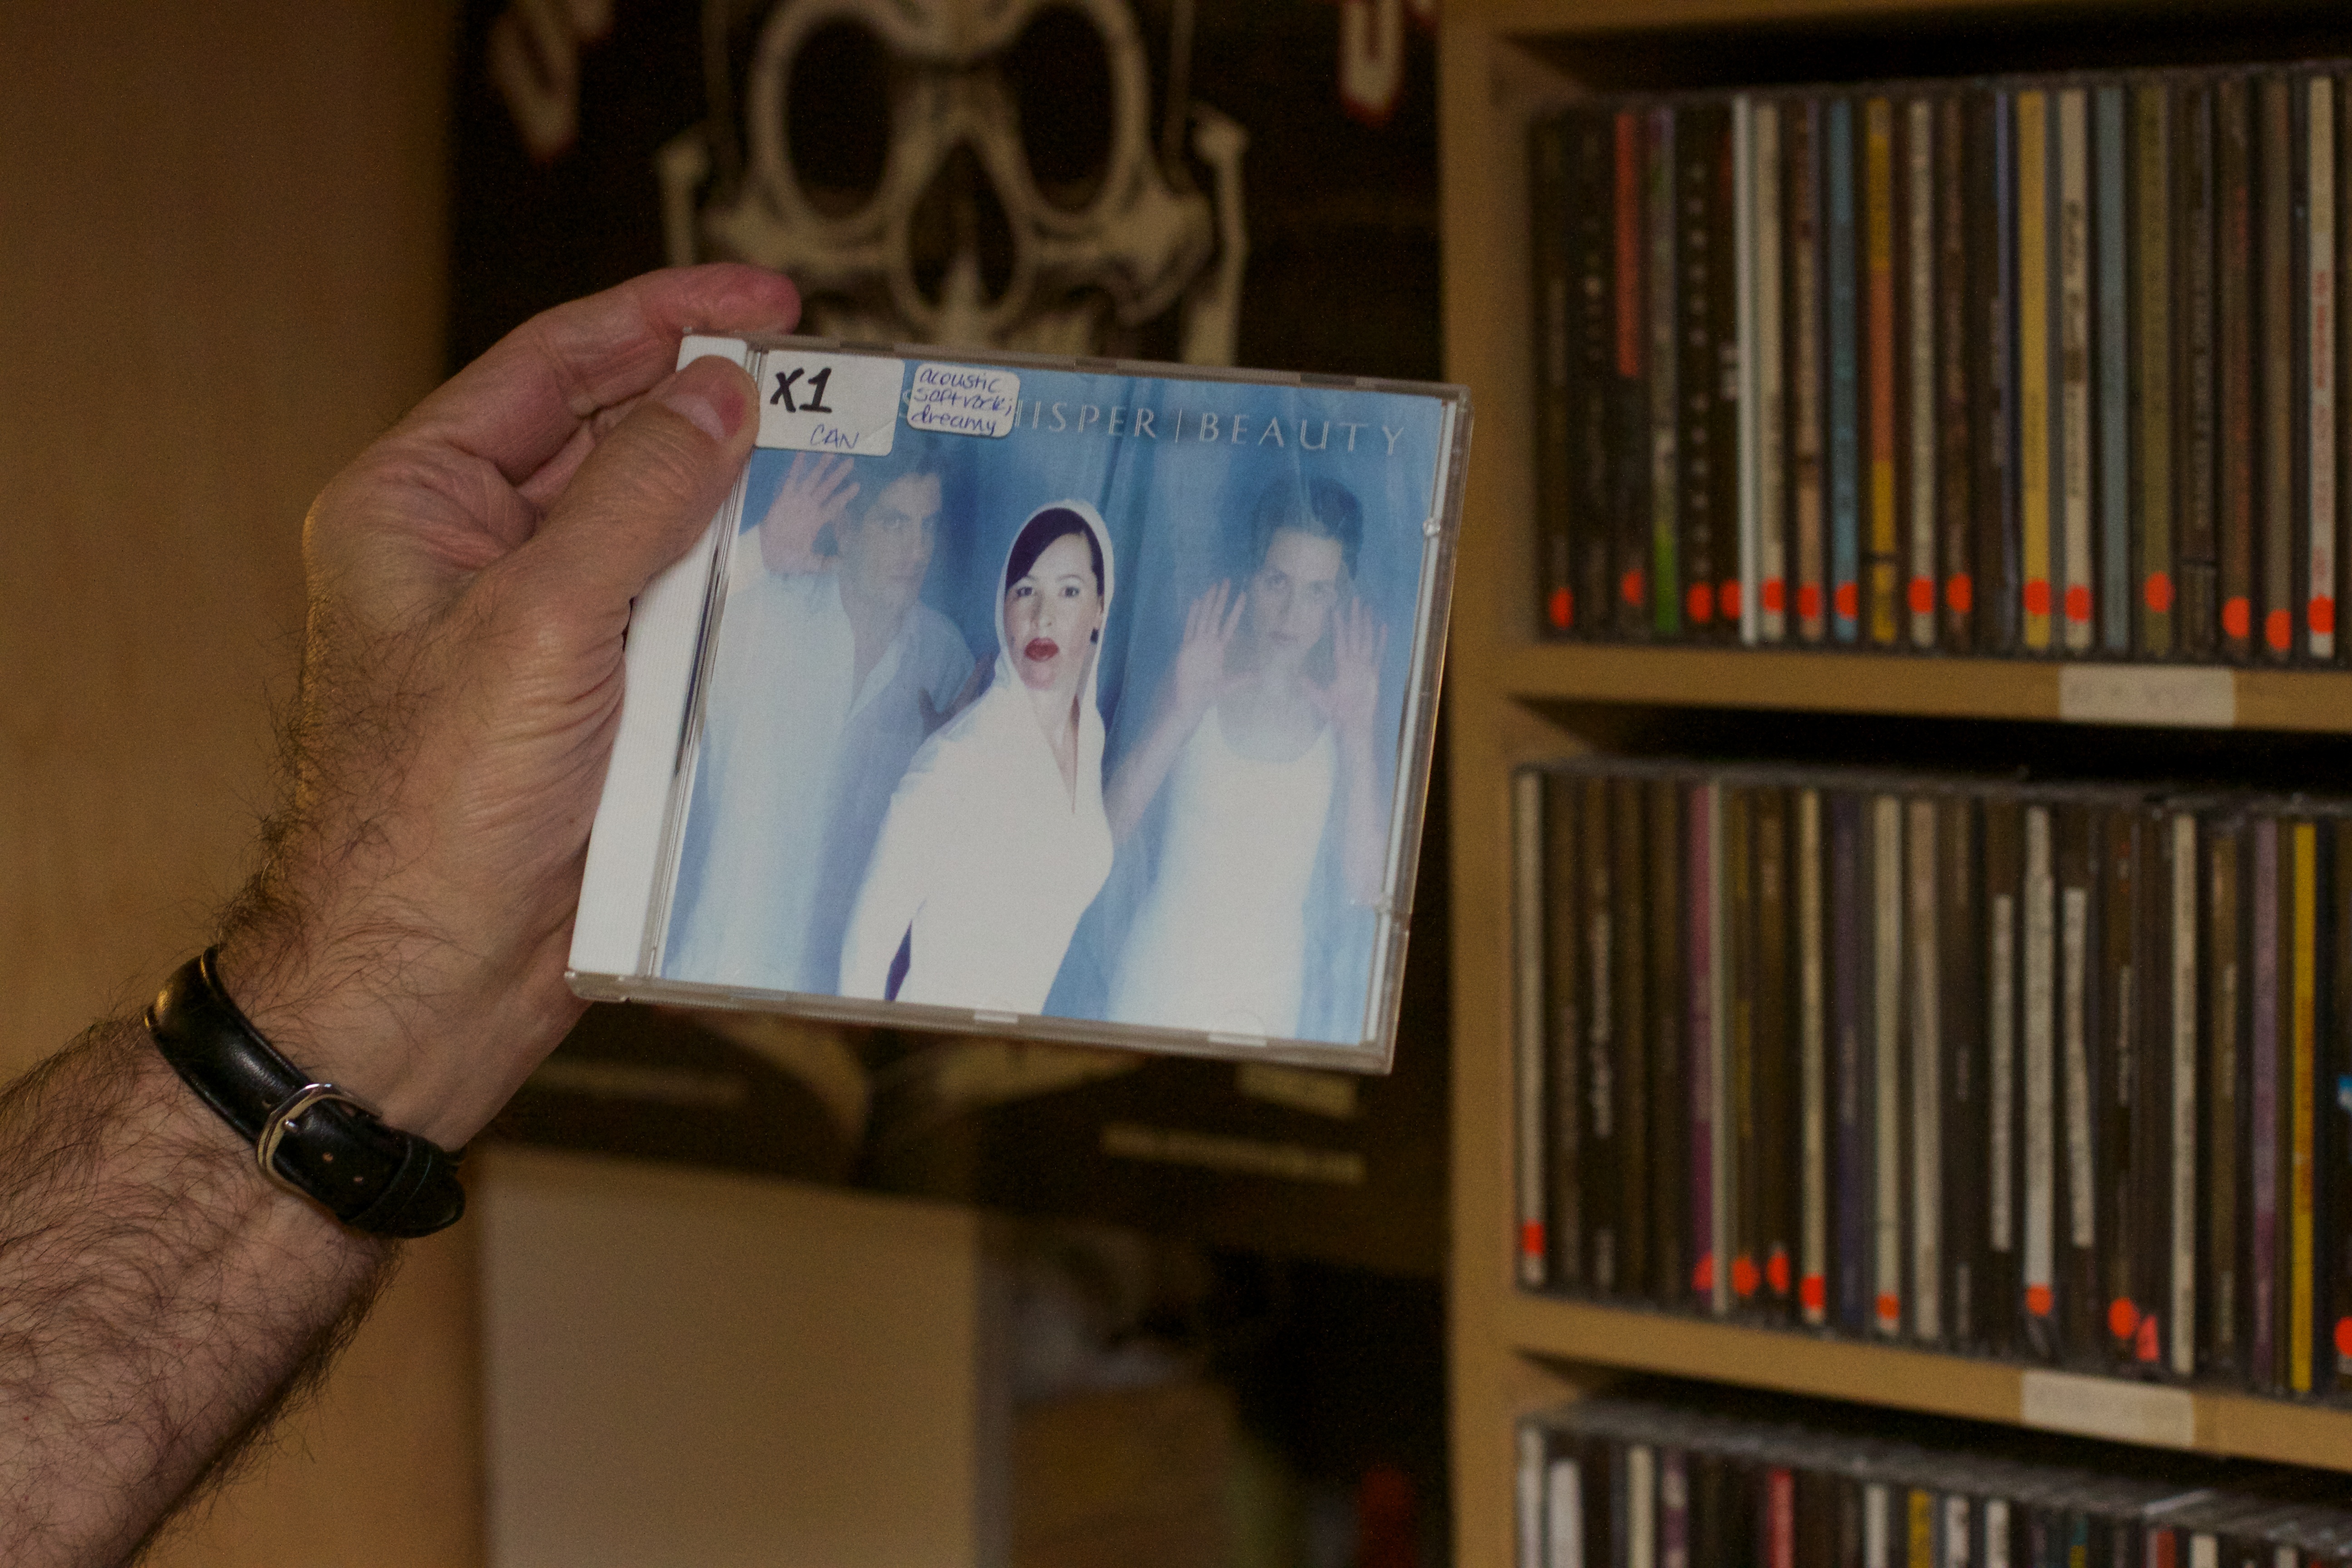
book, collection, radio, library, shelving, cfbx, institution, electronic device